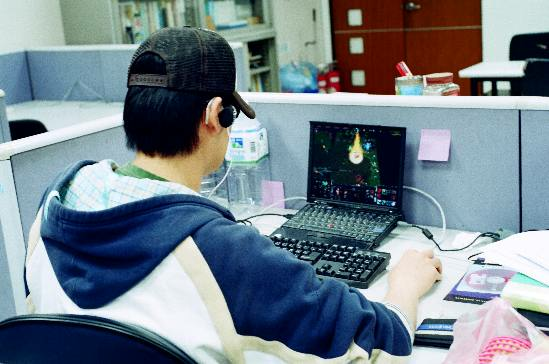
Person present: Yes